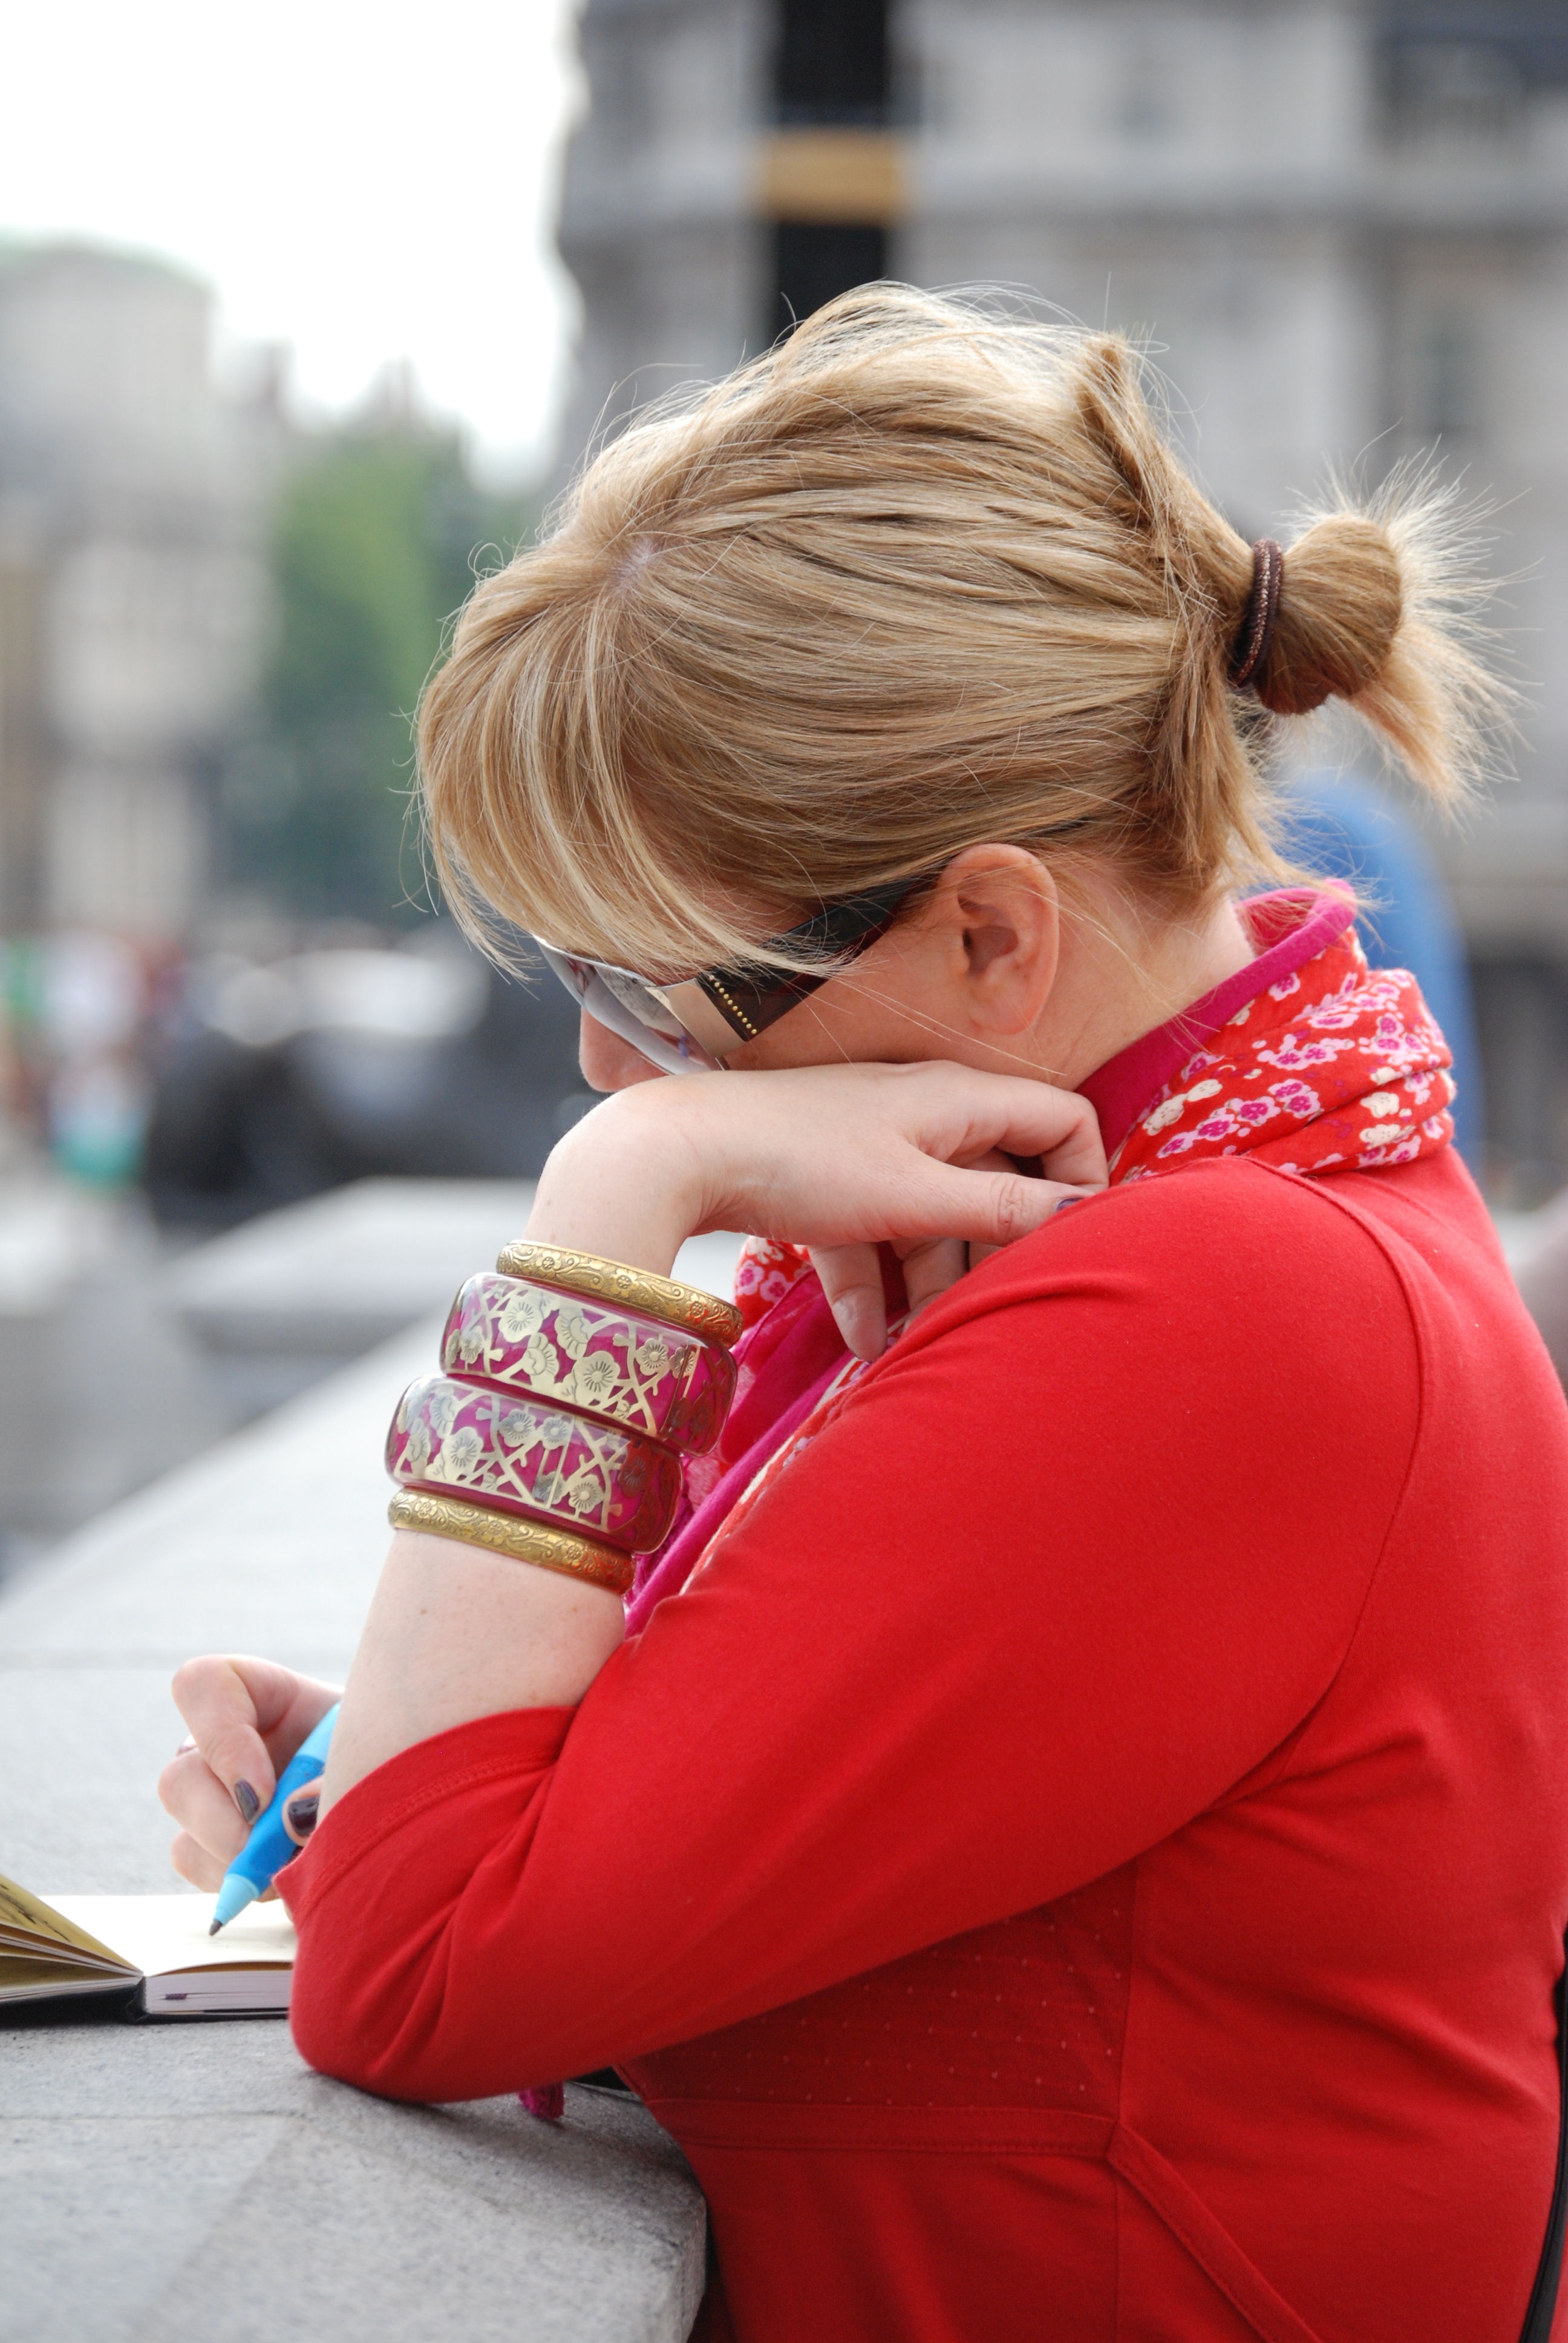
hand, person, creative, people, girl, woman, hair, pen, diary, female, thinking, red, color, artist, child, lady, facial expression, hairstyle, smile, hug, drawing, toddler, beauty, elegant, blond, emotion, interaction, photo shoot, sketching